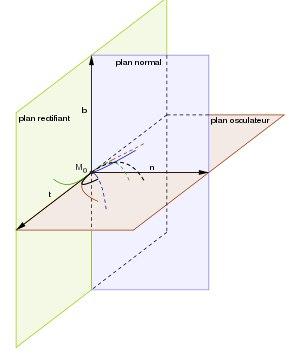
En géométrie différentielle, la torsion d'une courbe tracée dans l'espace mesure la manière dont la courbe se tord pour sortir de son plan osculateur. Ainsi, par exemple, une courbe plane a une torsion nulle et une hélice circulaire est de torsion constante. Prises ensemble, la courbure et la torsion d'une courbe de l'espace en définissent la forme comme le fait la courbure pour une courbe plane. La torsion apparait comme coefficient dans les équations différentielles du repère de Frenet.